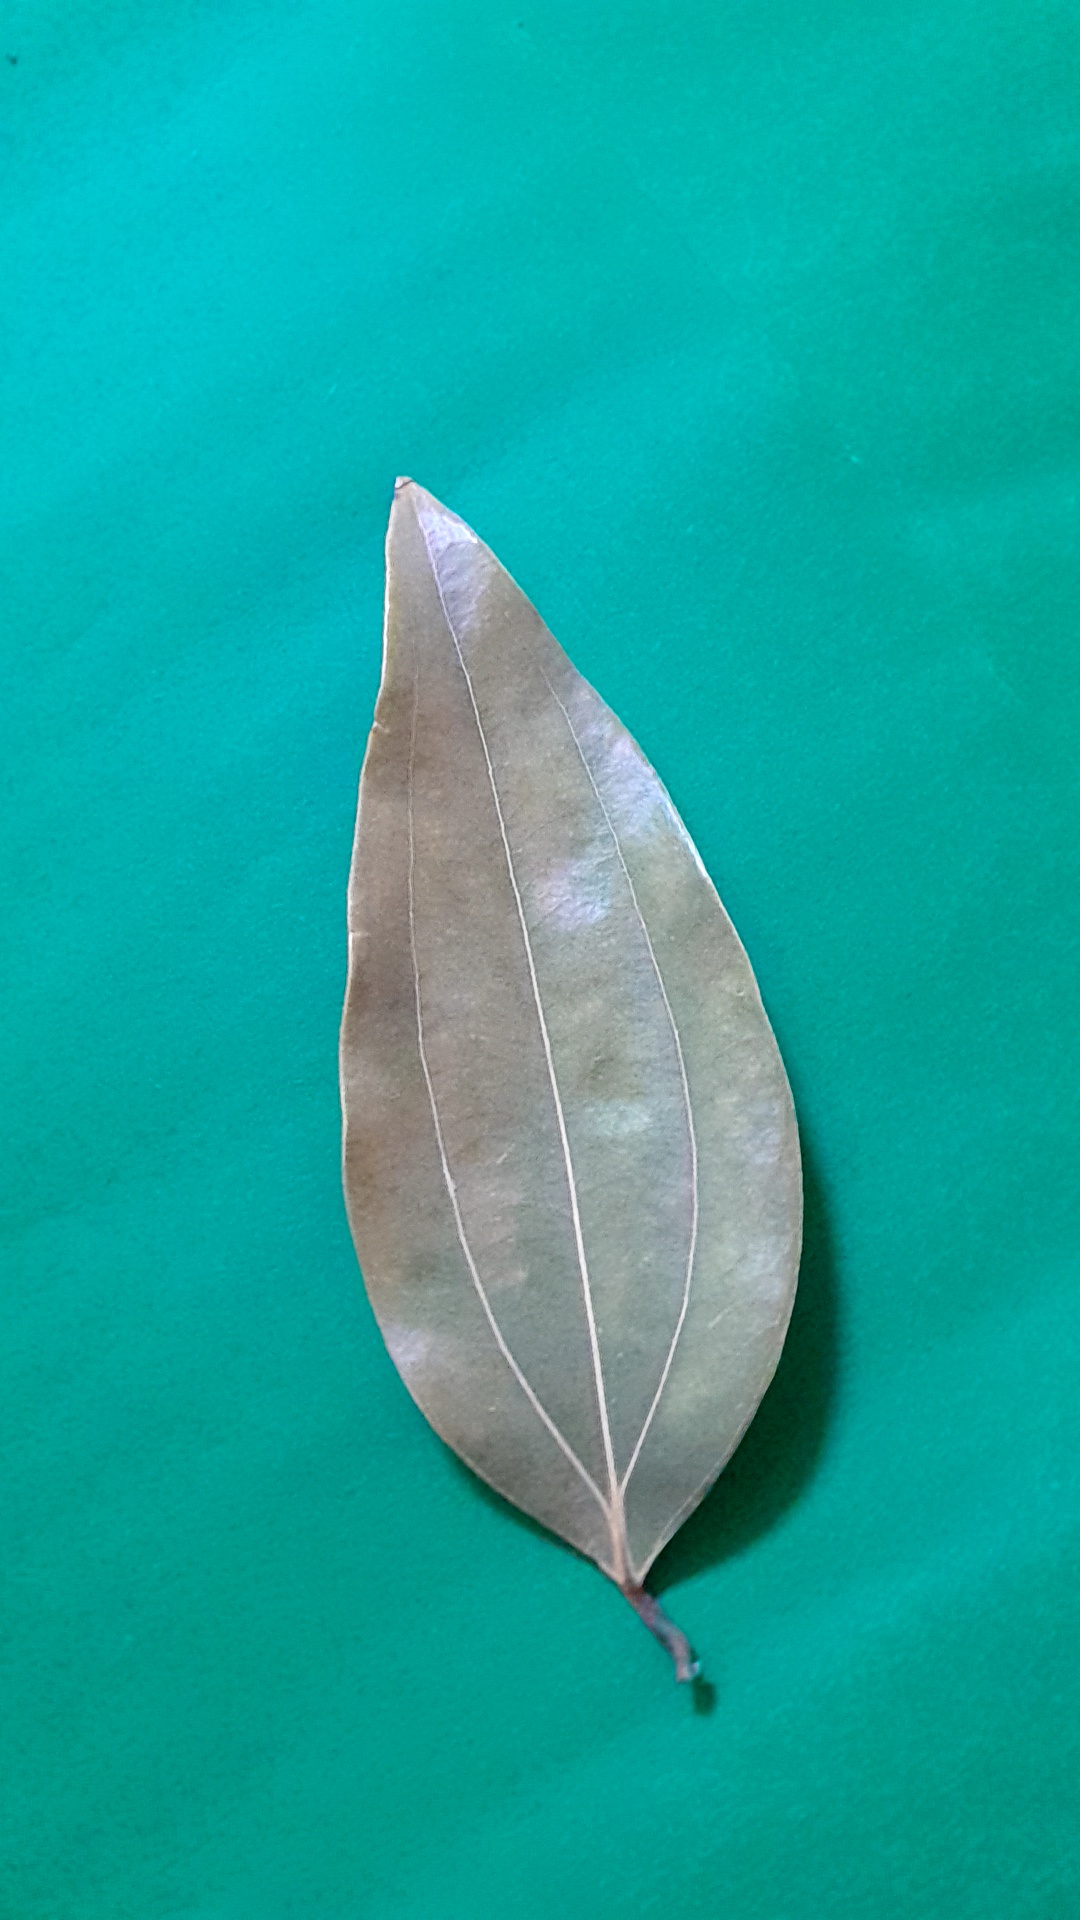
Label: Dry Leaf